White Africans of European ancestry

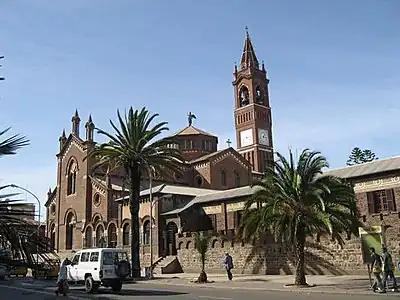
Church of Our Lady of the Rosary in Asmara, built by Italian Eritreans in 1923.

Although Italians did not immigrate to South Africa in large numbers, those who have arrived have nevertheless made an impact on the host country.